Disco

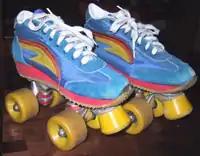
Blue disco quad roller skates.

By the late 1970s, most major US cities had thriving disco club scenes. The largest scenes were most notably in New York City but also in Philadelphia, San Francisco, Miami, and Washington, D.C. The scene was centered on discotheques, nightclubs and private loft parties.